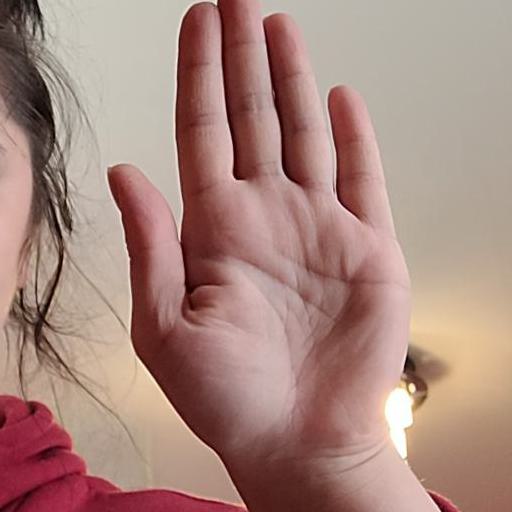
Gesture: stop